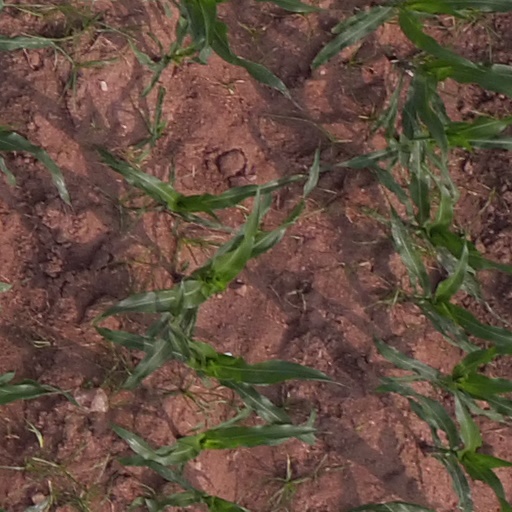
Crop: maize; corn